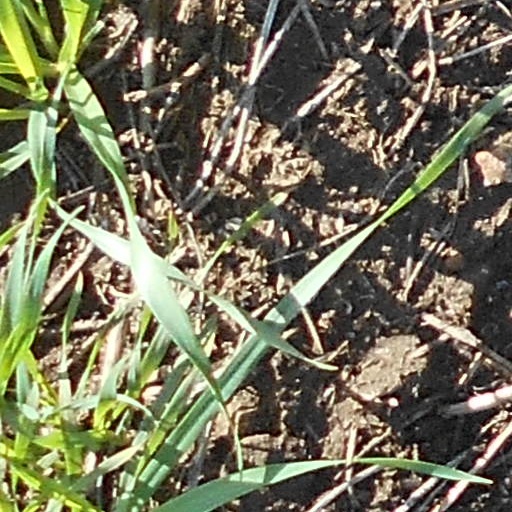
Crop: wheat